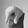
ASL letter: Q